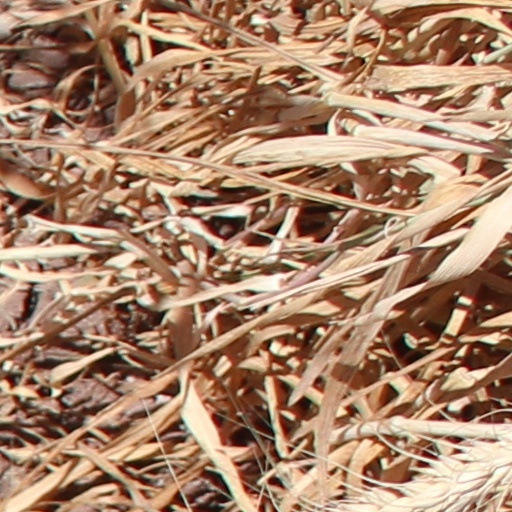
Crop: wheat